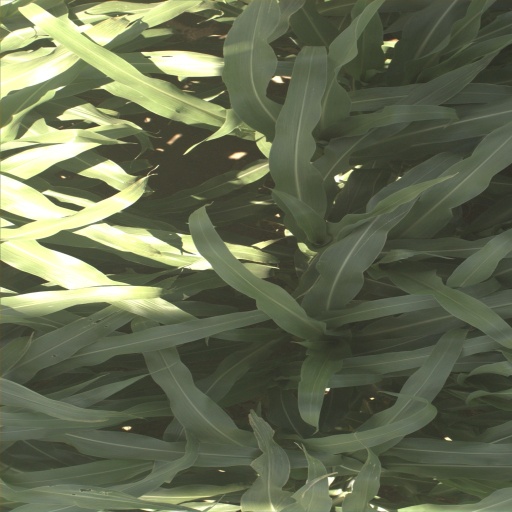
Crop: sorghum